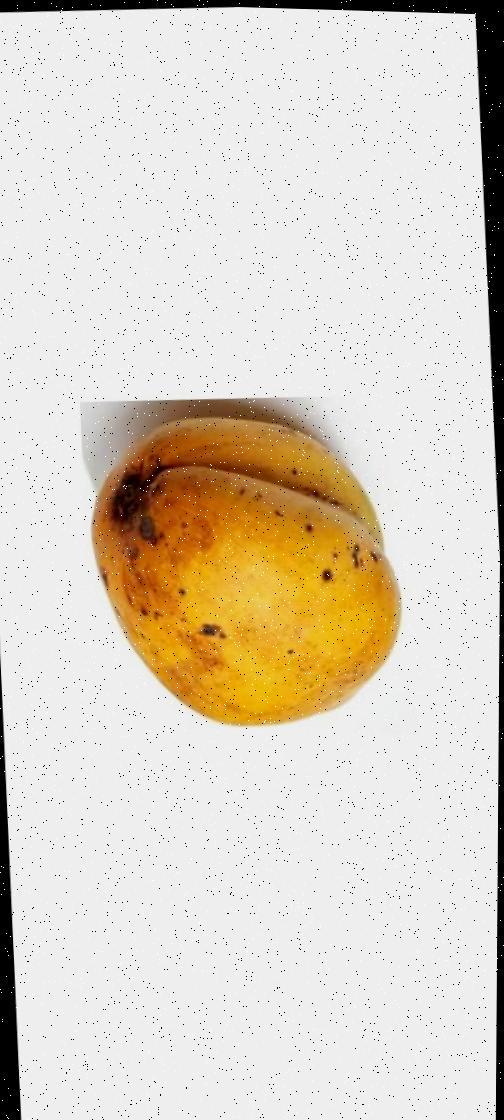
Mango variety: Bari-11